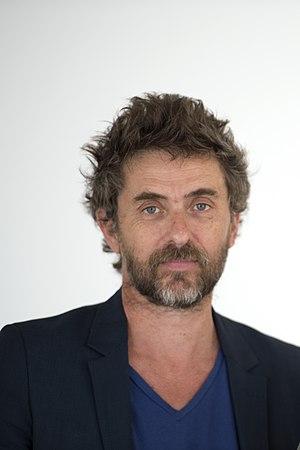
portrait Pascal Rambert (crédit:Marc Domage)
Pascal Rambert est un auteur, metteur en scène et directeur de théâtre français né en 1962 à Nice. Il est également réalisateur et chorégraphe.